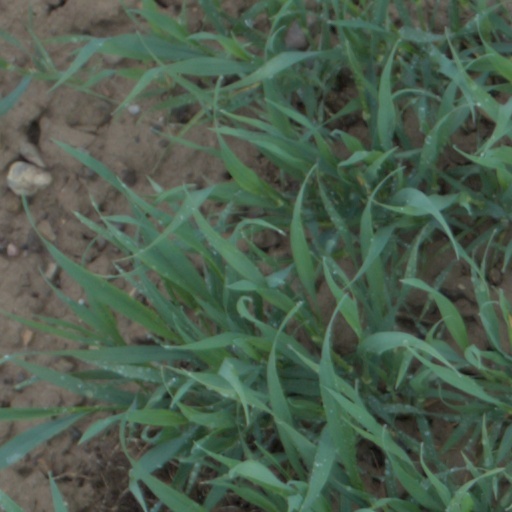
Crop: wheat